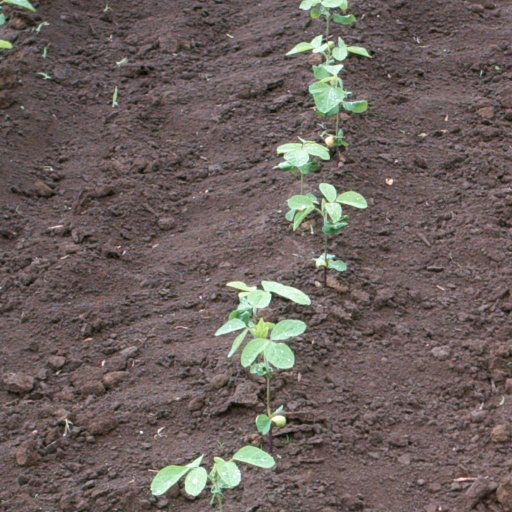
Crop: soybean